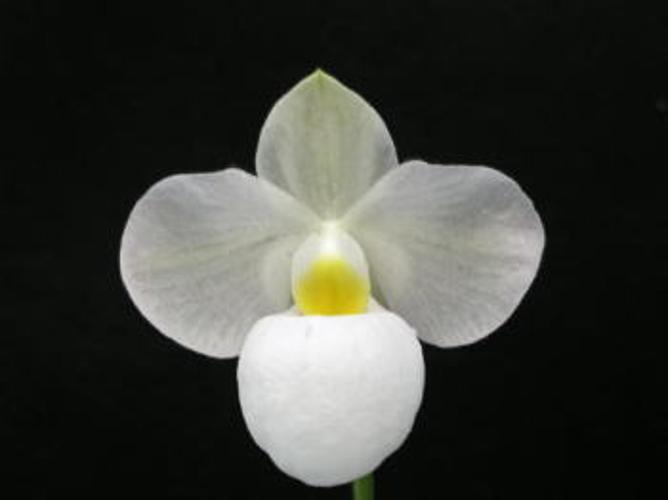
Label: hard-leaved pocket orchid